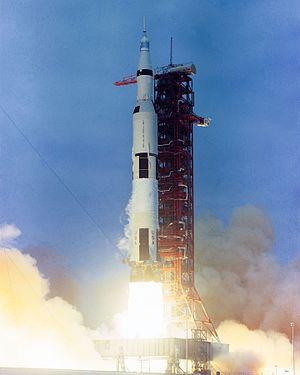
Apollo 10 est un vol spatial habité qui a eu lieu en mai 1969, la quatrième mission avec équipage du programme américain Apollo, et la deuxième, après Apollo 8 à orbiter autour de la Lune. Il s'agit de la mission F, une répétition générale pour le premier atterrissage lunaire, testant tous les composants et les procédures juste avant l'atterrissage réel. Les astronautes Thomas Stafford et Gene Cernan font voler le module lunaire Apollo, son deuxième essai dans l'espace après celui d'Apollo 9 en orbite terrestre, sur une orbite de descente à 15,6 kilomètres de la surface lunaire, le point où commencerait la descente motorisée.